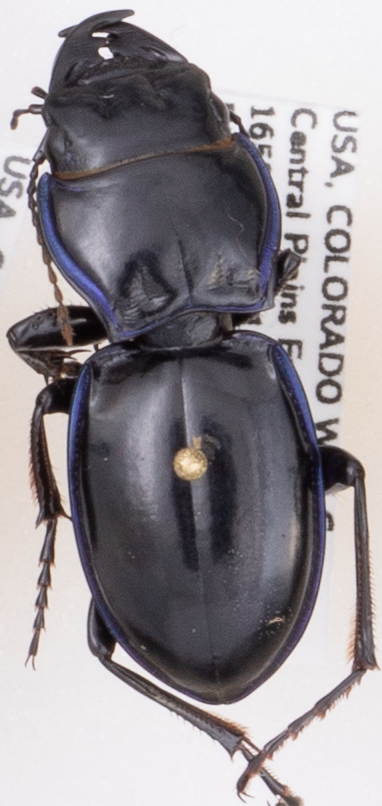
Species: Pasimachus elongatus
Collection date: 2019-08-14
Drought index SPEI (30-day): -2.01
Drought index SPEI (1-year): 0.454
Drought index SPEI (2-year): -0.24